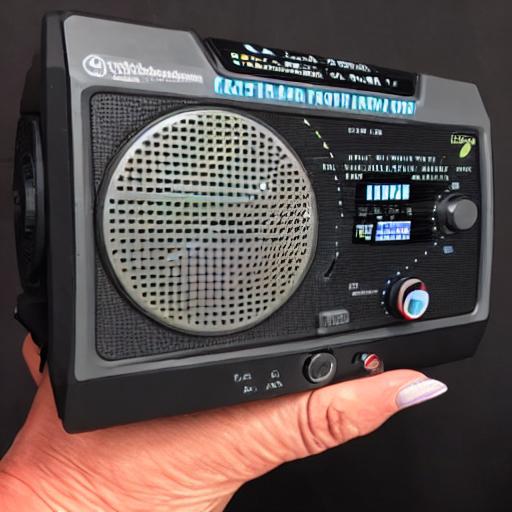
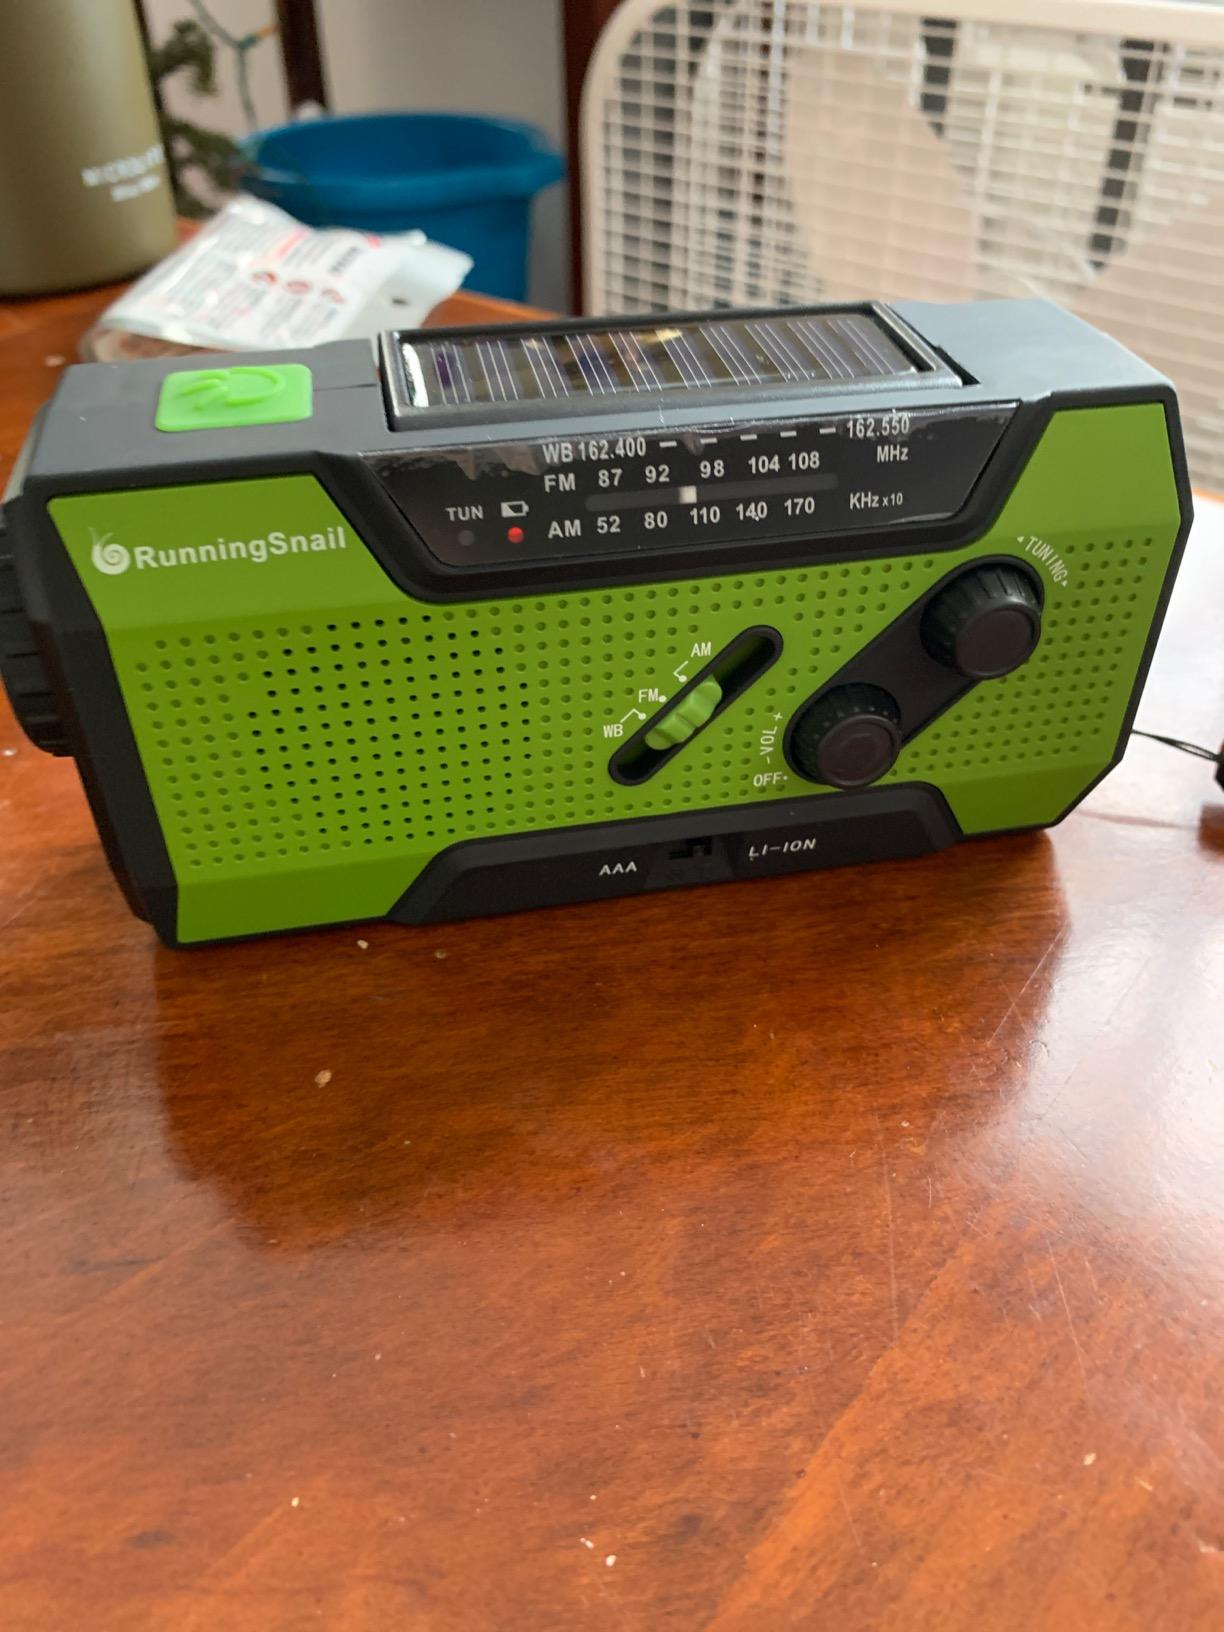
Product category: radio
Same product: no